Peace movement

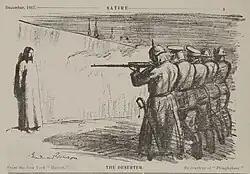
"The Deserter" (1916), by Boardman Robinson

The Reformation gave rise to a number of Protestant sects beginning in the 16th century, including the peace churches. Foremost among these churches were the Religious Society of Friends (Quakers), Amish, Mennonites, and the Church of the Brethren. The Quakers were prominent advocates of pacifism, who had repudiated all forms of violence and adopted a pacifist interpretation of Christianity as early as 1660. Throughout the 18th-century wars in which Britain participated, the Quakers maintained a principled commitment not to serve in an army or militia and not pay the alternative £10 fine.